Akure Forest Reserve

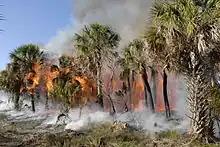
Forest fire causes biodiversity loss

Deforestation and forest degradation persist at alarming rates, posing a significant threat to global biodiversity. Since 1990, approximately 420 million hectares of forested land have been converted for various land uses, despite a reduction in the overall deforestation rate over the past three decades. The estimated rate of deforestation between 2015 and 2020 remains notable at 10 million hectares annually, down from 16 million hectares in the 1990s. The global extent of primary forests has also experienced a substantial decline, shrinking by over 80 million hectares since 1990.